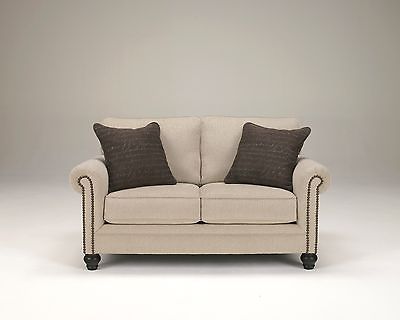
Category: sofa